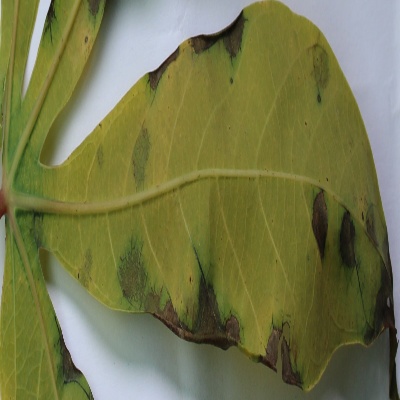
Crop: Cassava
Condition: brown spot